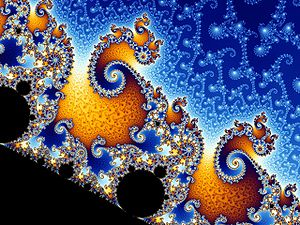
Benoît Mandelbrot / Forskning
Benoît Mandelbrot var en fransk matematiker, født i Polen; ansat ved IBM's Thomas J. Watson Research Center i New York 1958 – 93 og professor ved forskellige amerikanske universiteter, senest Yale fra 1987. I 1975 indførte han betegnelsen fraktalgeometri som en fælles ramme for strukturer, der ikke falder ind under den klassiske geometri, men kan bruges som modeller for objekter i naturen som fx kystlinjer og snefnug. Hans bog The Fractal Geometry of Nature har været medvirkende til emnets opblomstring og popularitet.